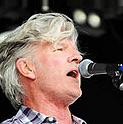
Age: 59